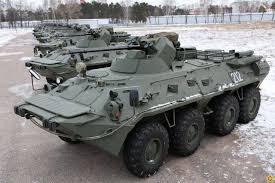
Label: Self Propelled Artillery